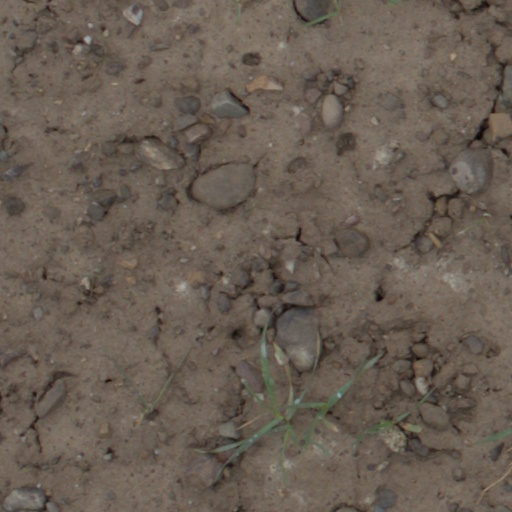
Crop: wheat